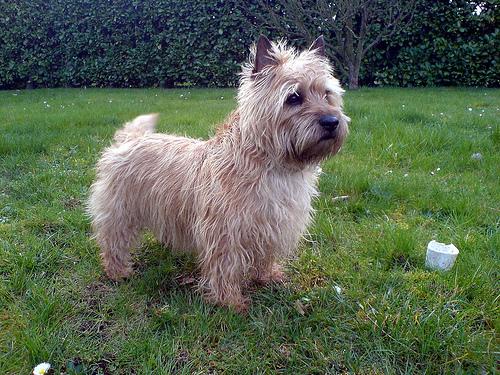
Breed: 211-n000009-cairn